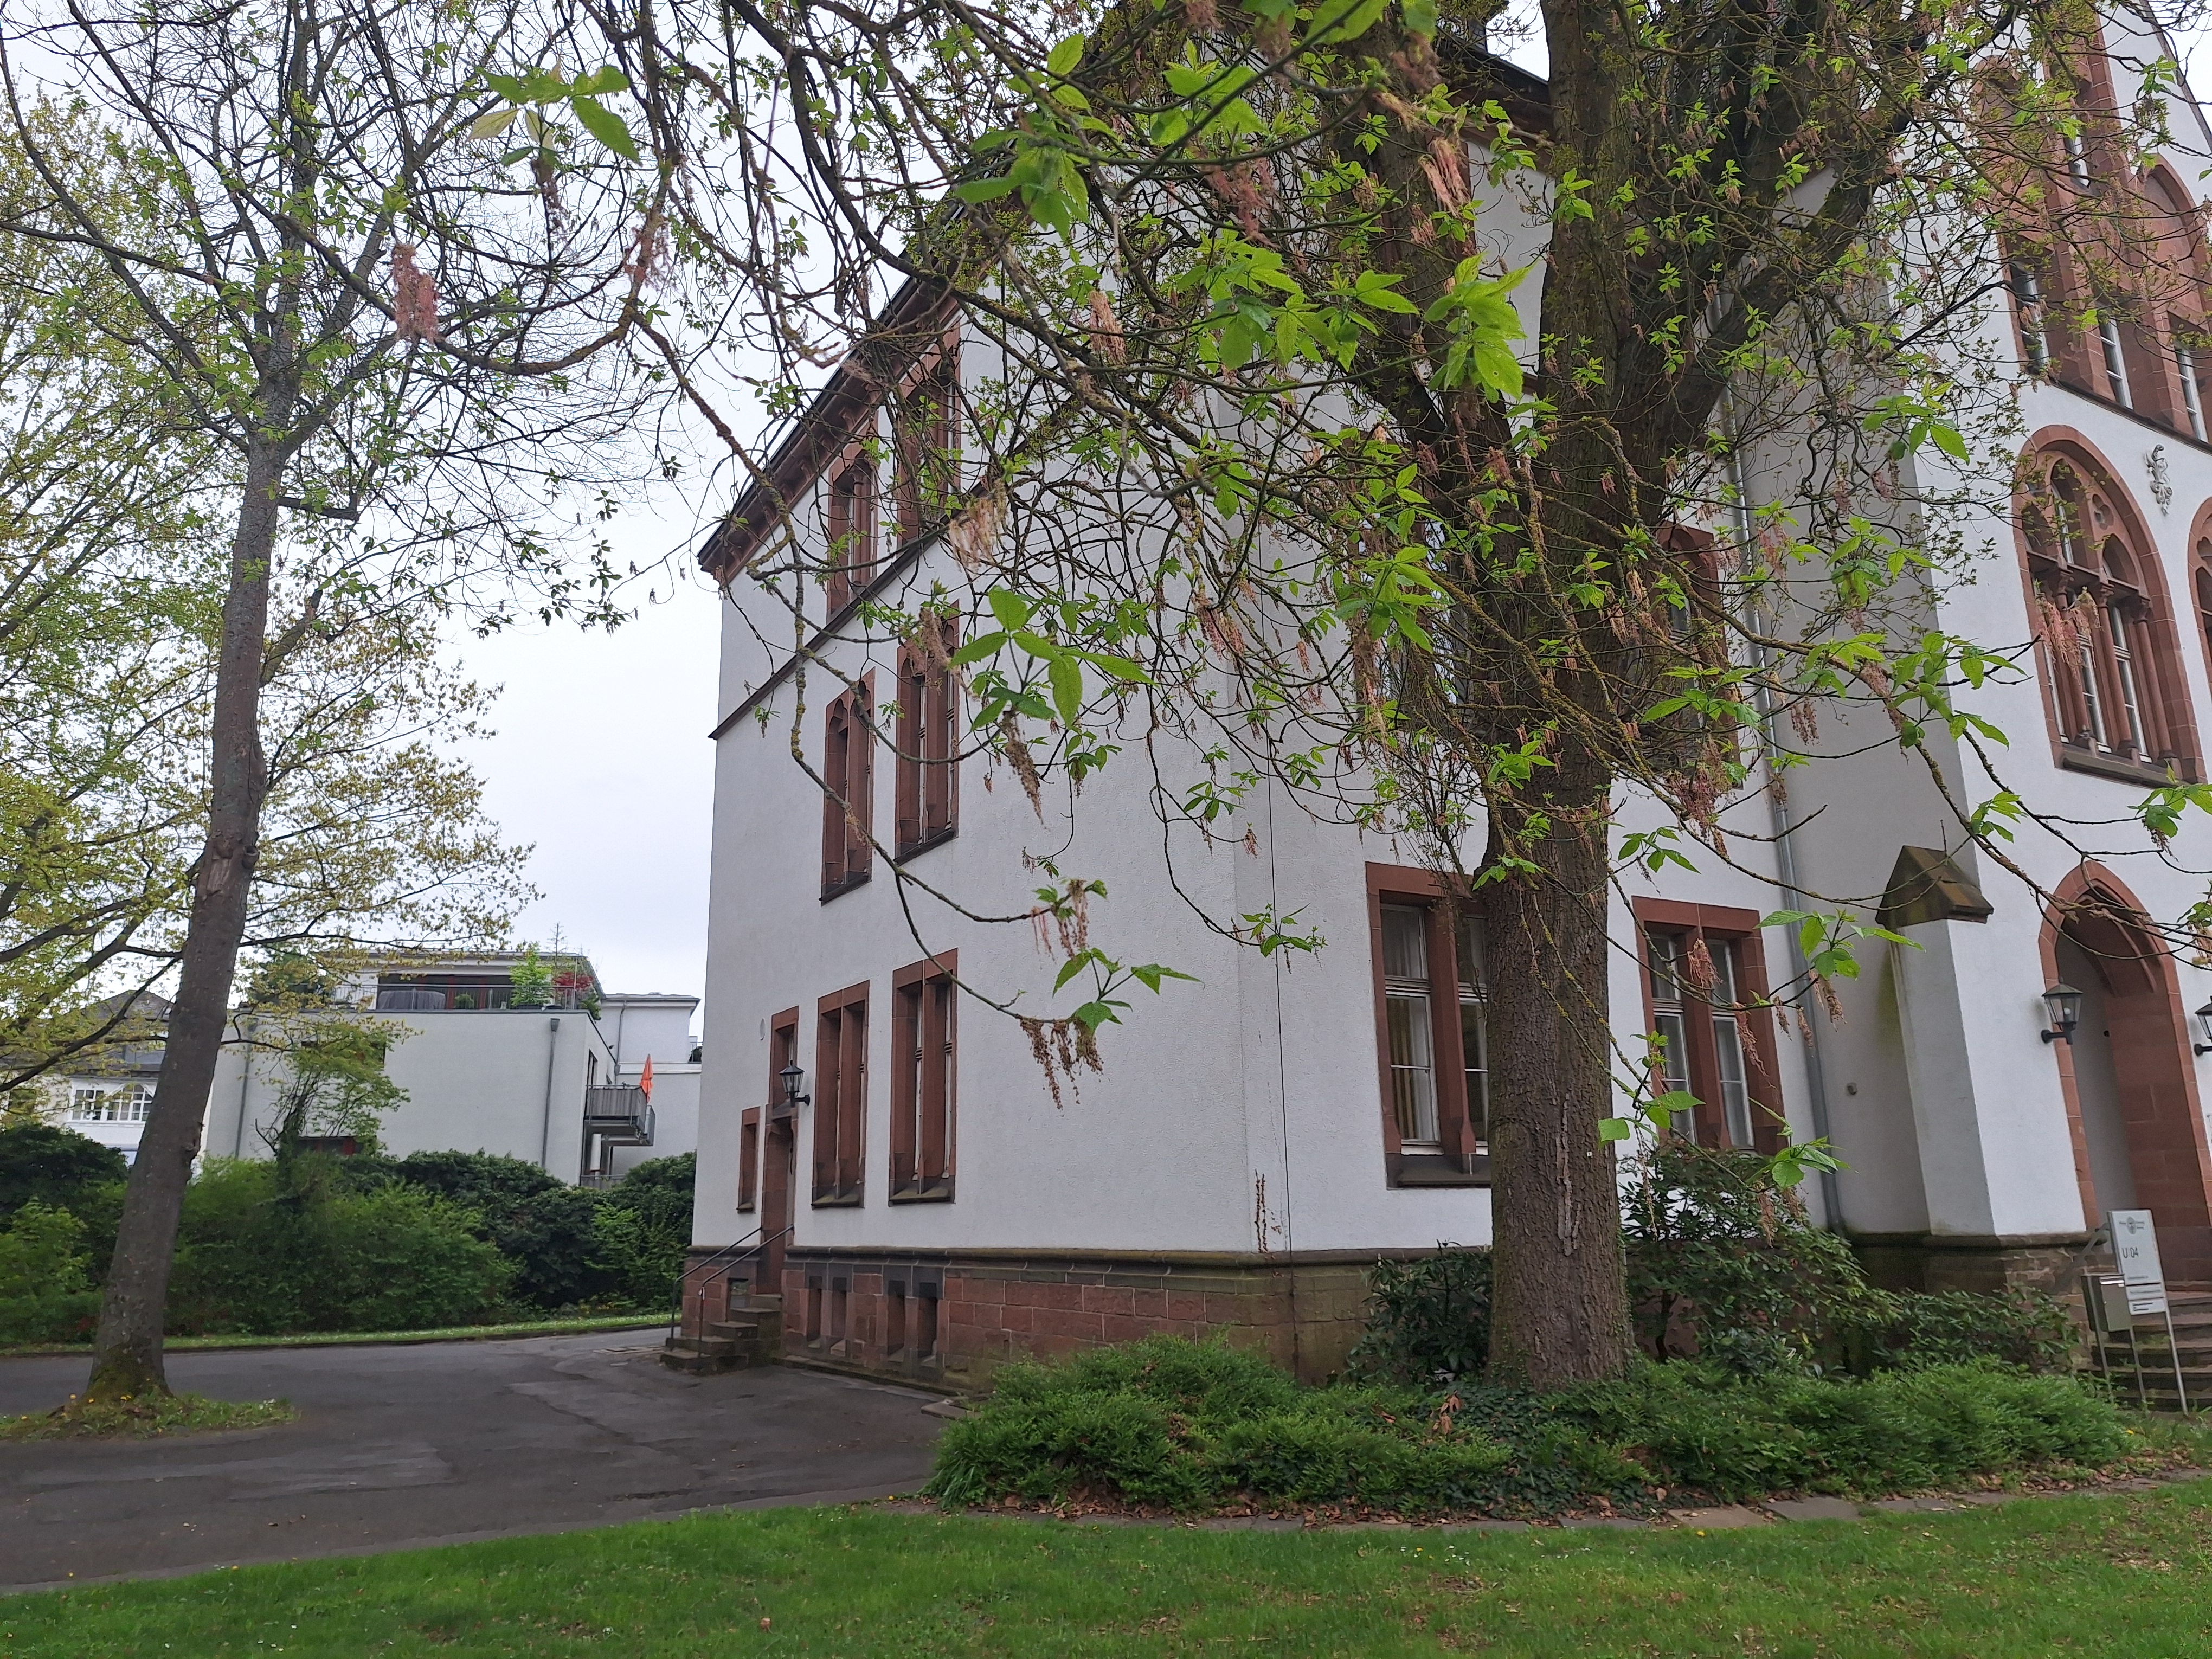
Building: Universitätsstraße 24